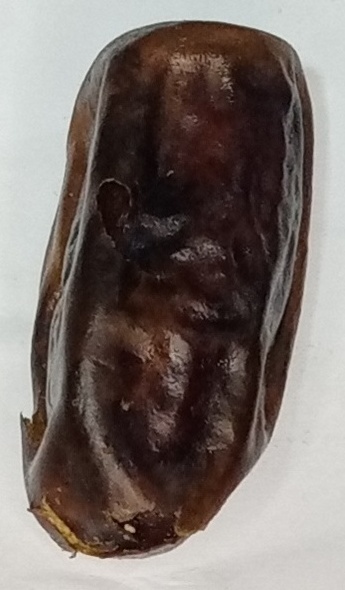
Variety: gajar
Size: medium
Grade: grade-1